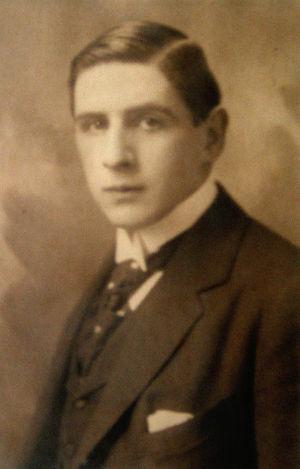
Société de masse est une expression forgée dans les années 1950 par des sociologues pour qualifier le monde contemporain depuis l'apparition de l'industrialisation, à la fin du XVIIIᵉ siècle. Plus largement, elle renvoie aux idées de culture de masse et de médias de masse.
Hermann Broch était un romancier, dramaturge et essayiste autrichien, né le 1ᵉʳ novembre 1886 à Vienne, mort le 30 mai 1951 à New Haven.